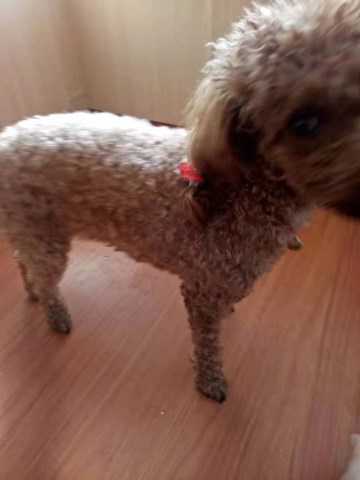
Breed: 7449-n000128-teddy